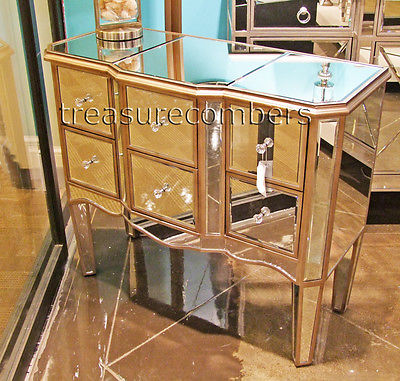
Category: cabinet